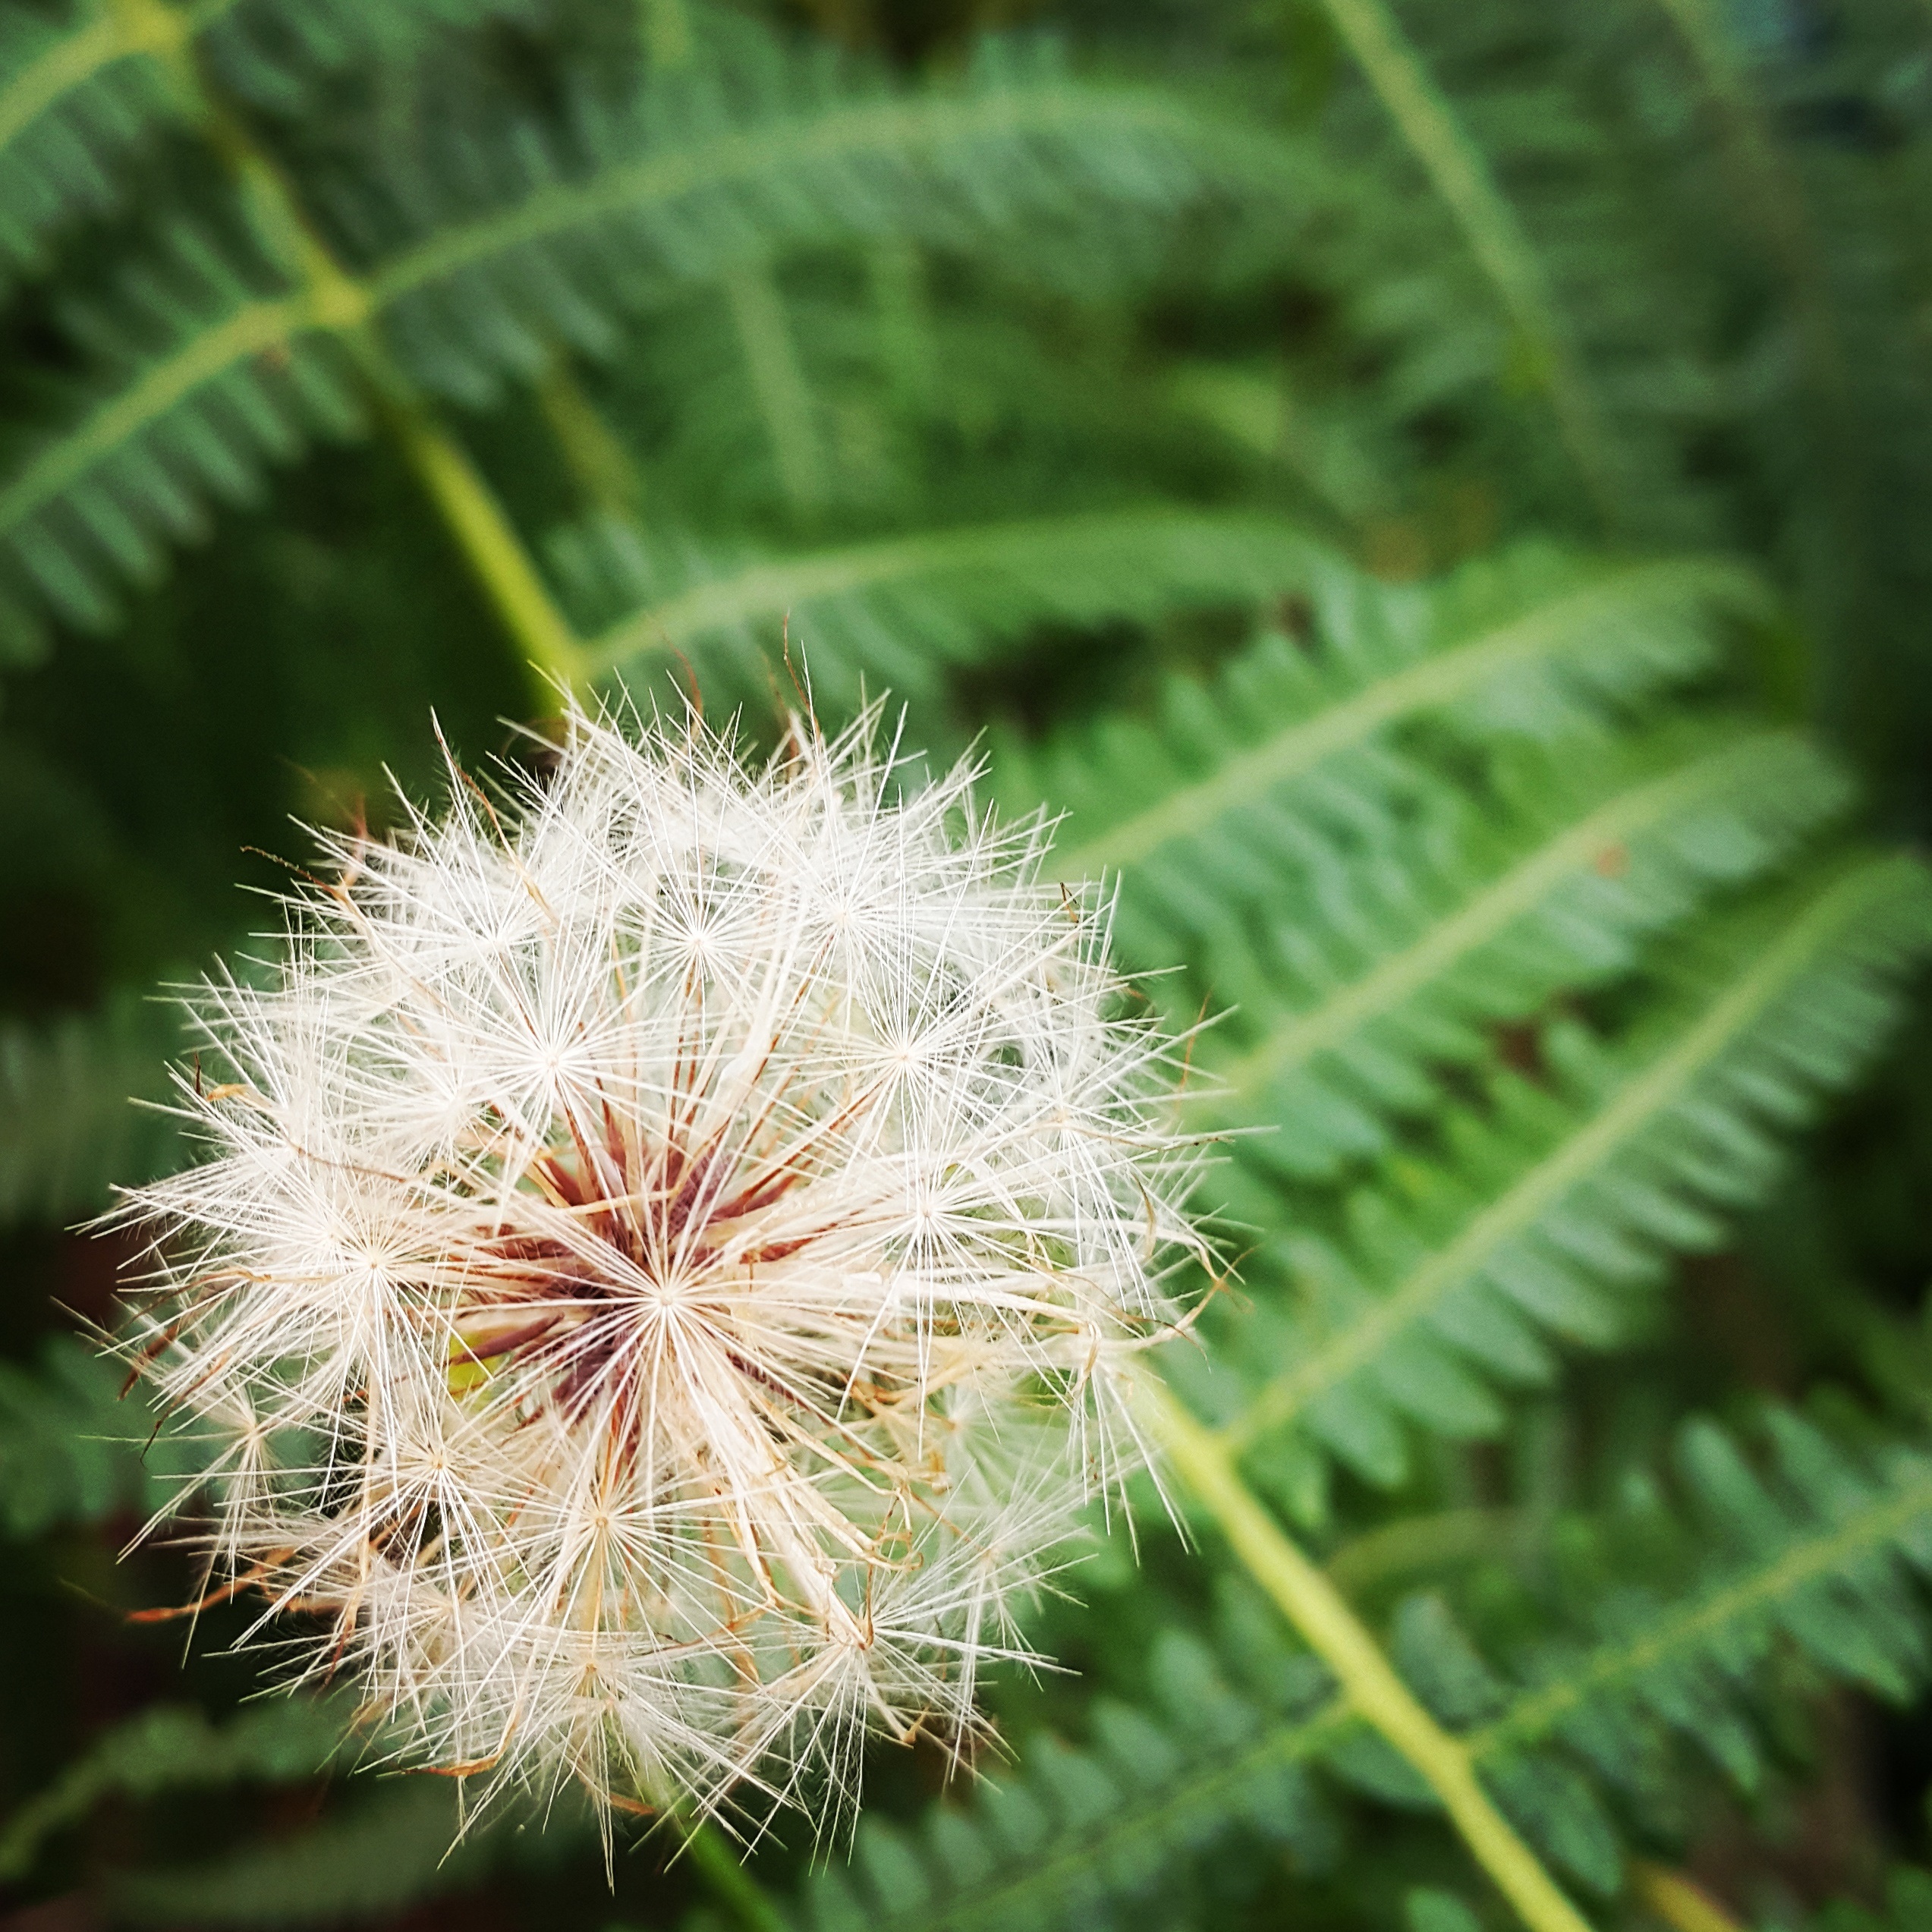
nature, grass, branch, plant, photography, leaf, flower, green, produce, botany, flora, wildflower, close up, macro photography, flowering plant, daisy family, plant stem, land plant, thorns spines and prickles